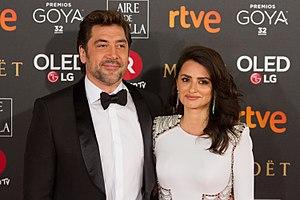
Javier Bardem /xaˈβjeɾ βaɾˈðen/ est un acteur espagnol né le 1ᵉʳ mars 1969 à Las Palmas de Gran Canaria.